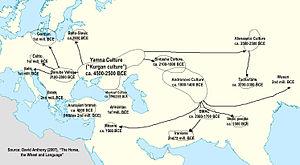
Les Anatoliens étaient un groupe de différents peuples indo-européens du